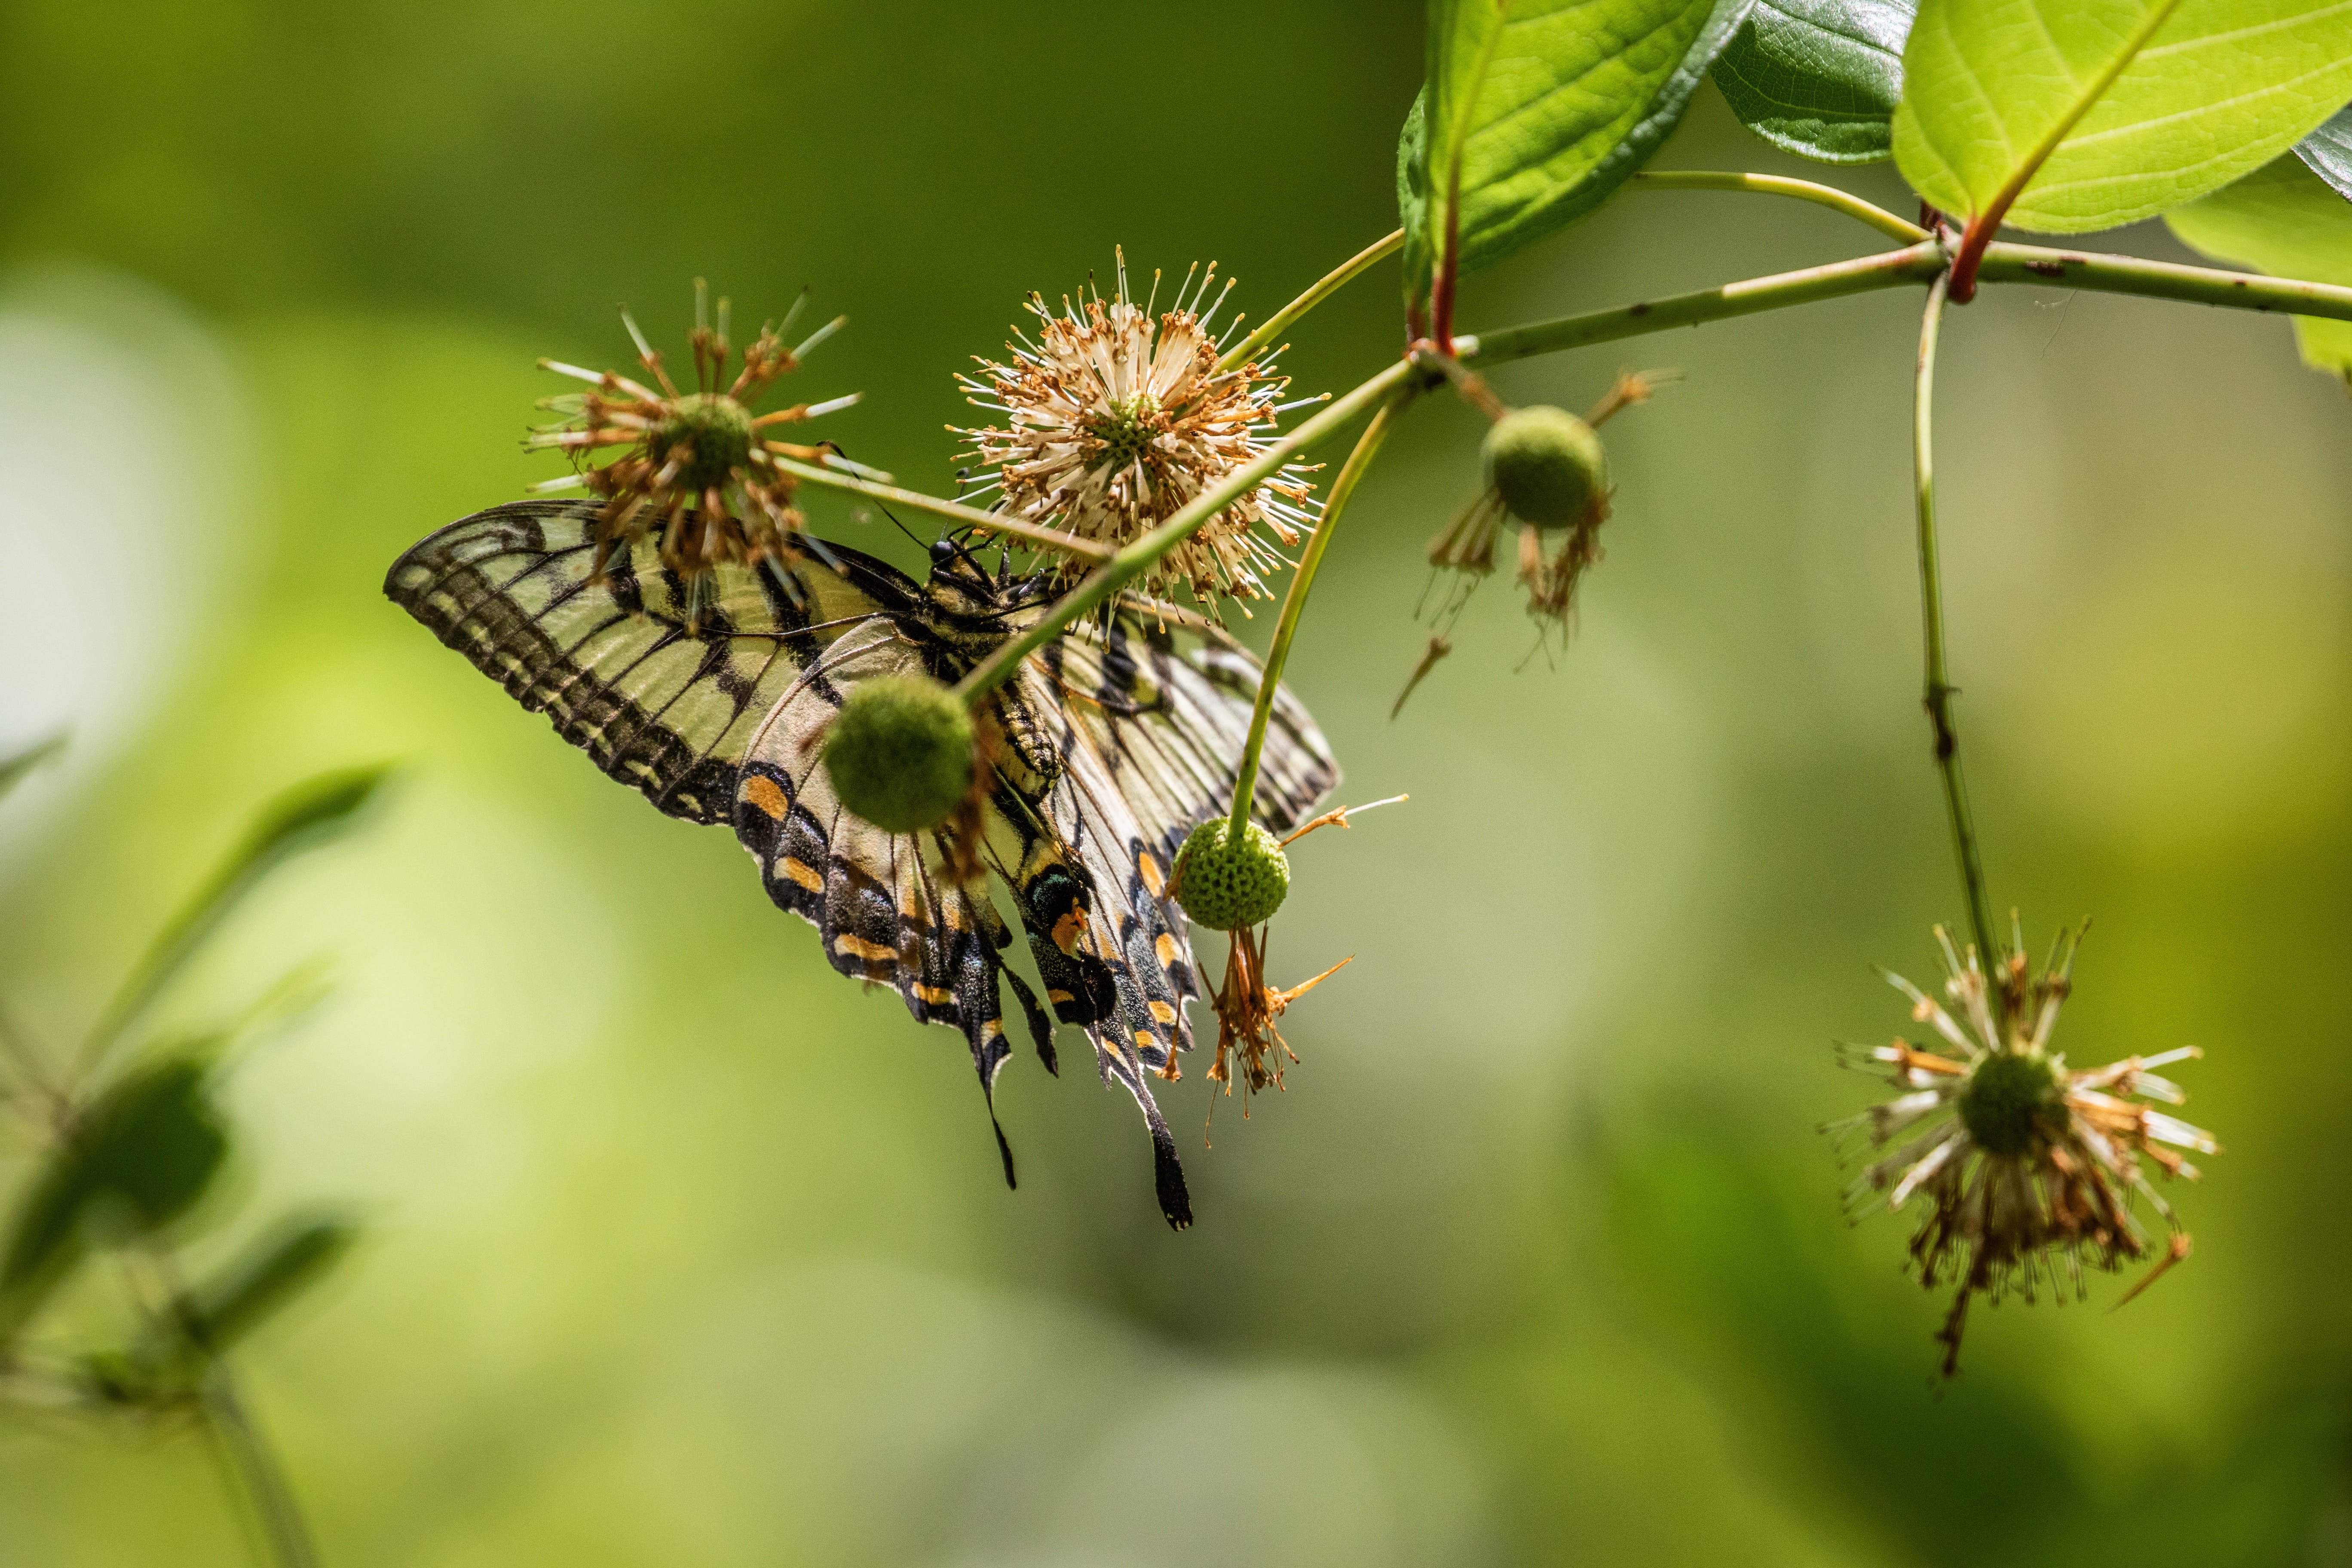
insect, plant, flower, invertebrate, leaf, organism, pollinator, pest, wildlife, butterfly, macro photography, moths and butterflies, pollen, membrane winged insect, flowering plant, burdock, tachinidae